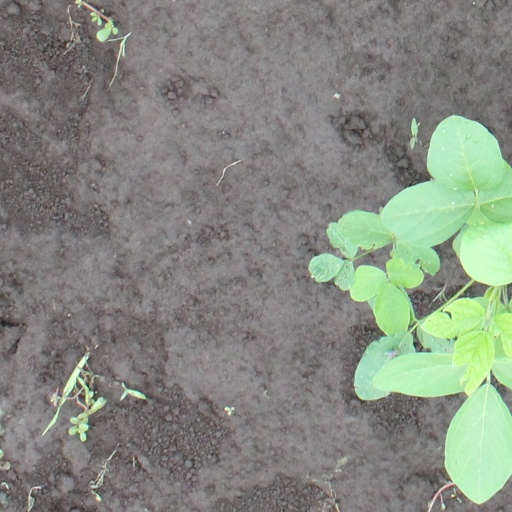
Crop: soybean